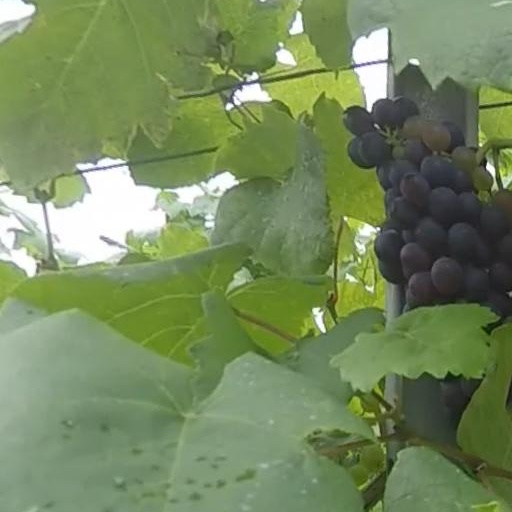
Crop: grape